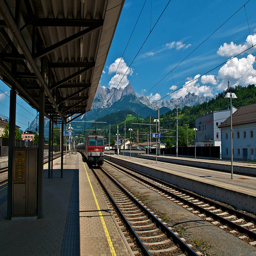
Train coming down a track next to a platform station.
A train approaching a small, outdoor train stop.
A train on the tracks near a covered station platform.
The train is coming into the railroad station.
red train coming into the train station slowly